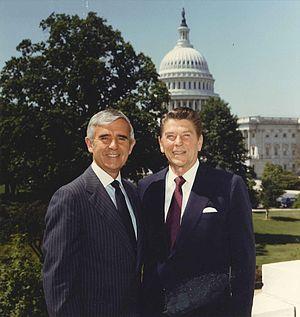
Paul Dominique Laxalt, né le 2 août 1922 à Reno et mort le 6 août 2018 à McLean en Virginie, est un homme politique américain membre du Parti républicain, gouverneur puis sénateur du Nevada.